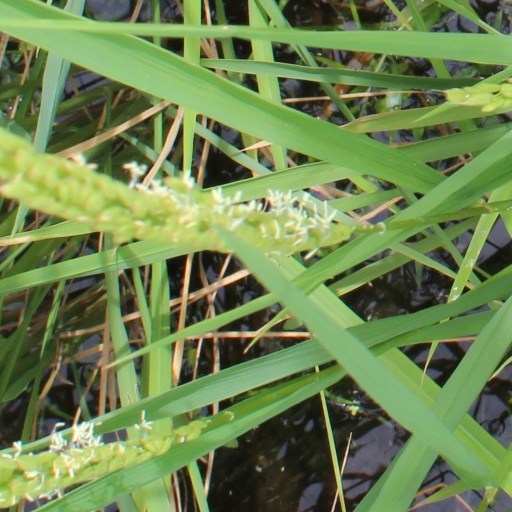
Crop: rice